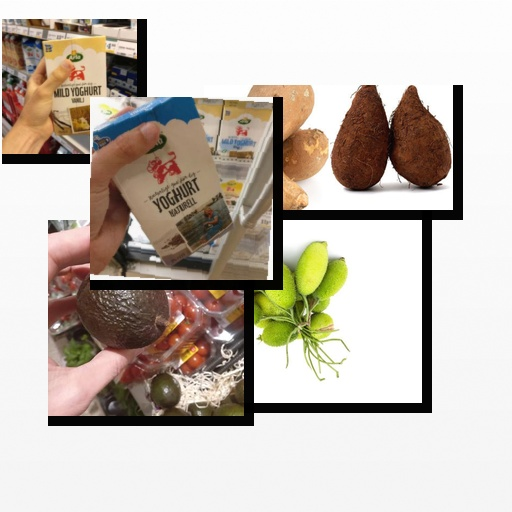
Food items: yoghurt, spiny_gourd, avocado, potato, vanilla_yogurt